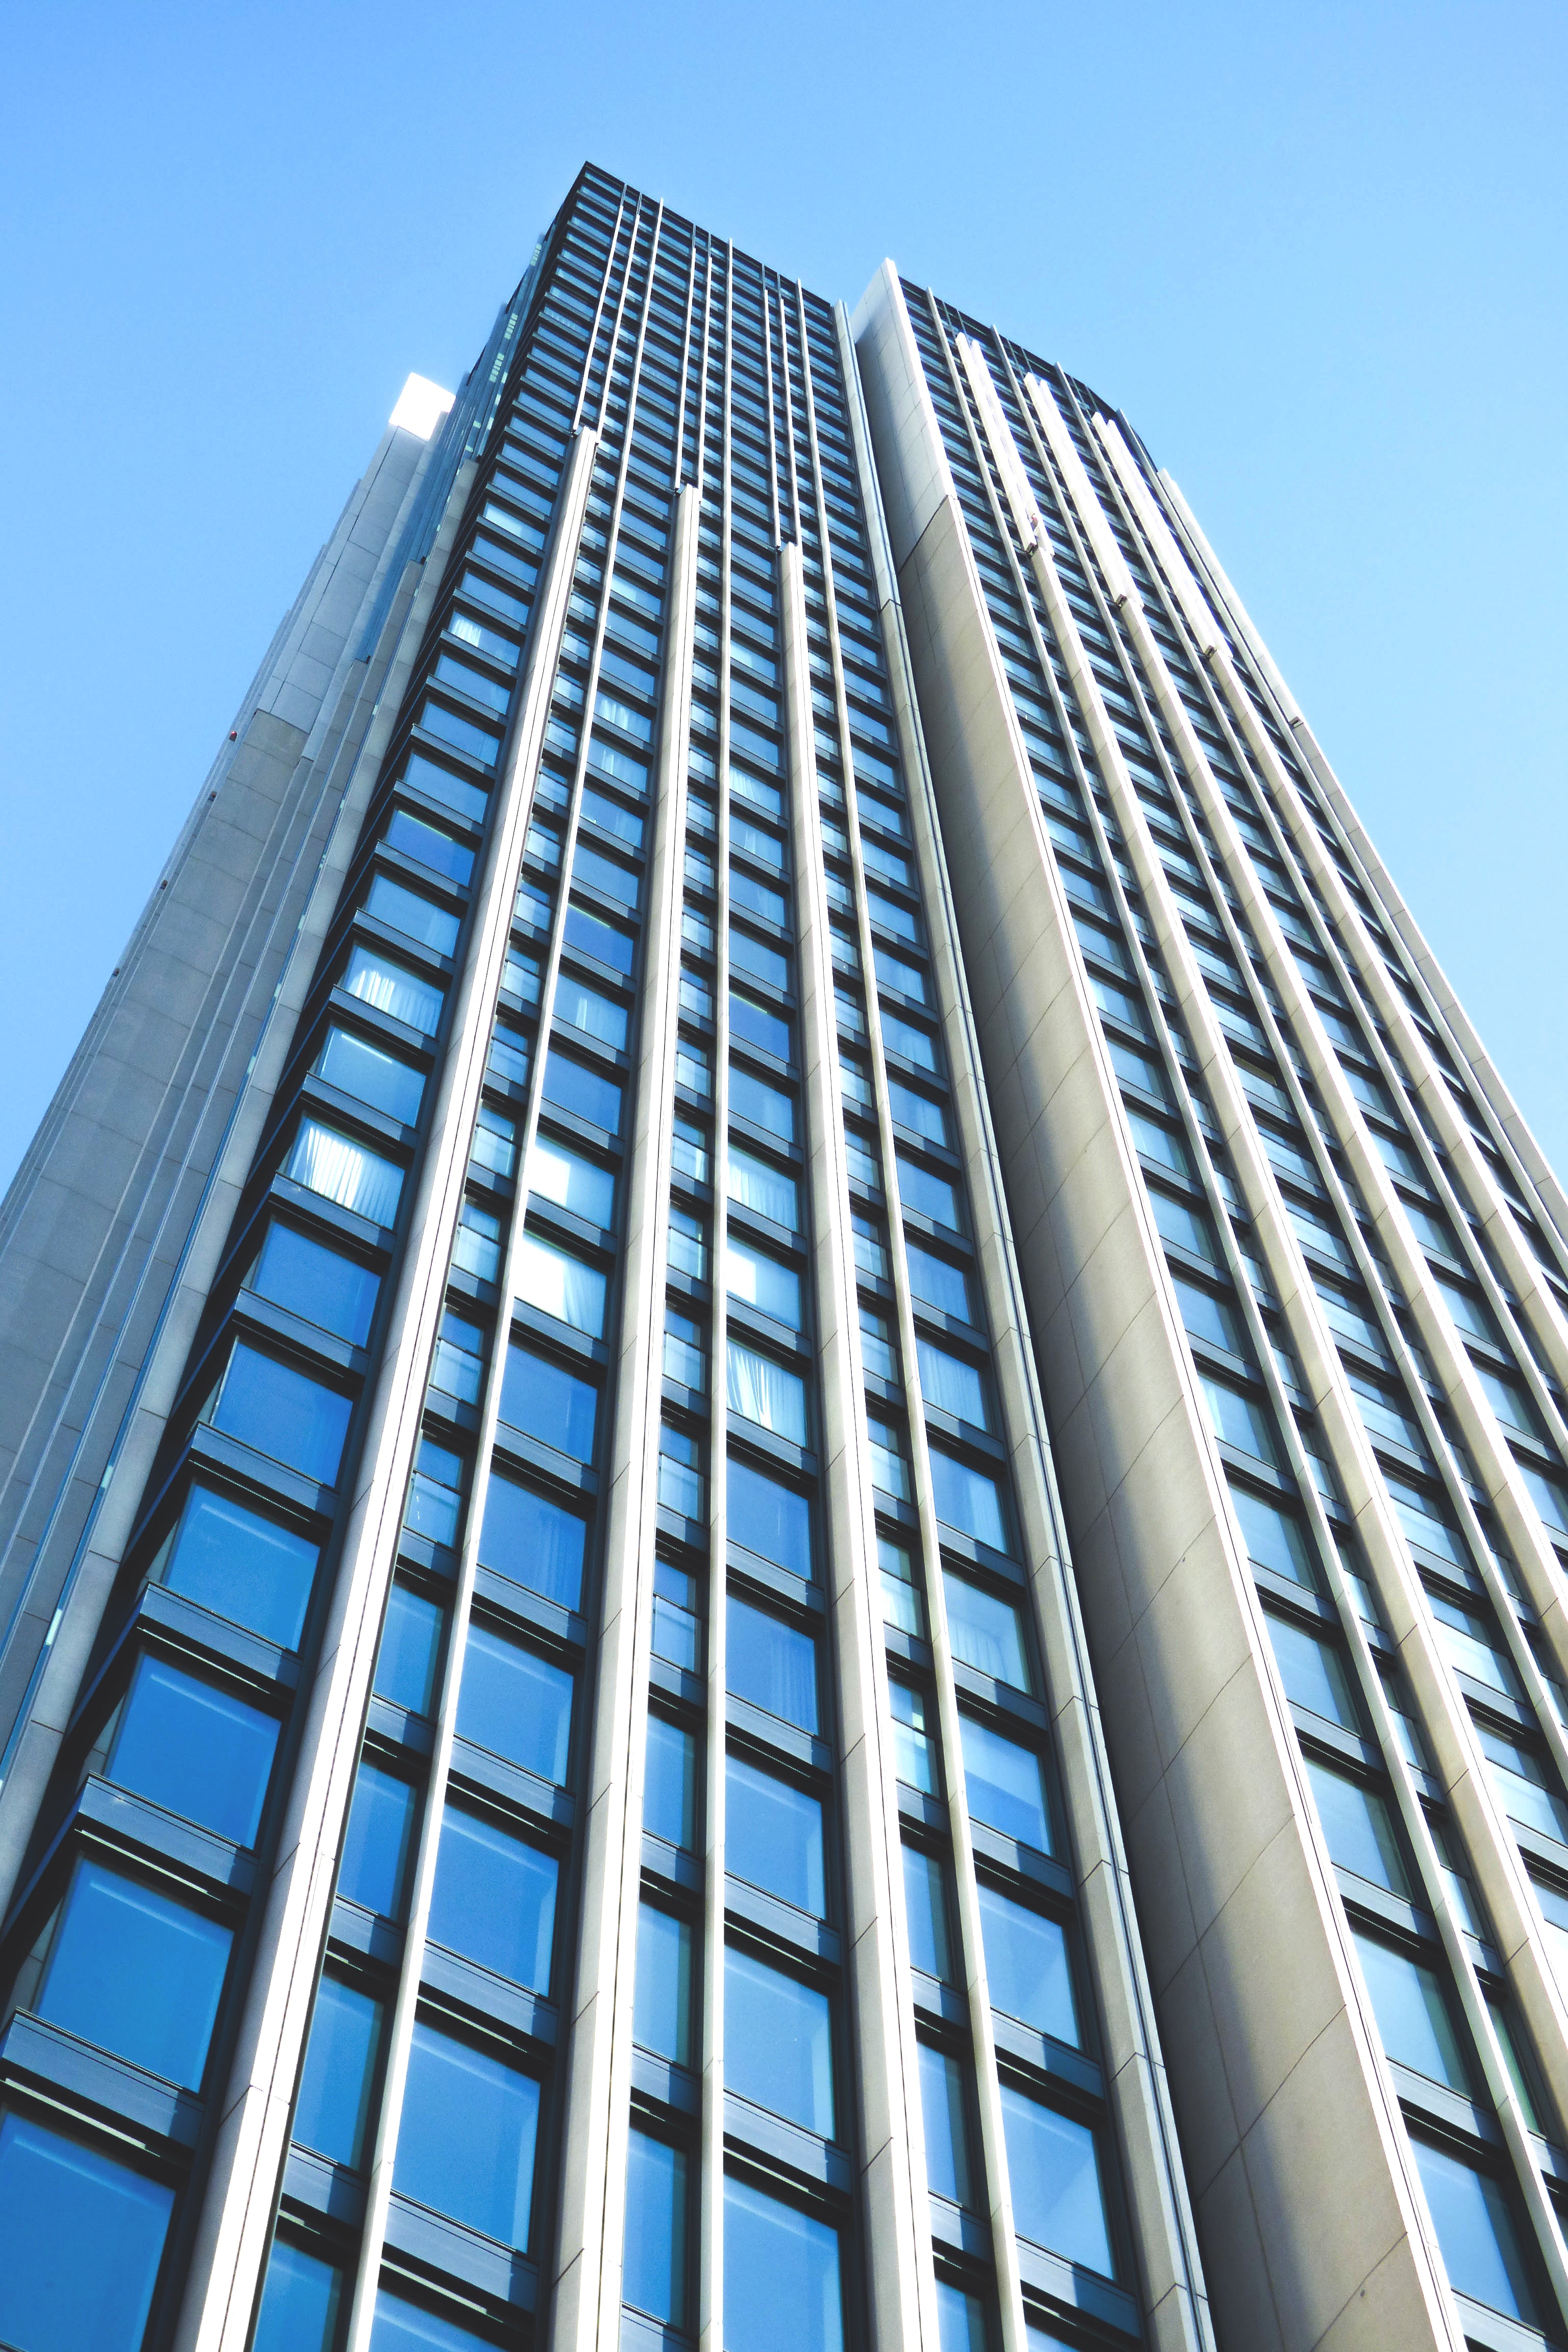
metropolitan area, daytime, tower block, commercial building, architecture, building, skyscraper, condominium, metropolis, urban area, city, mixed use, landmark, corporate headquarters, human settlement, facade, real estate, sky, line, headquarters, tower, apartment, brutalist architecture, company, metal